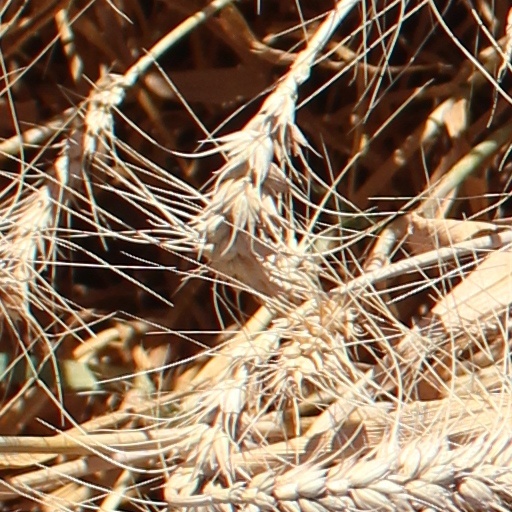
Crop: wheat